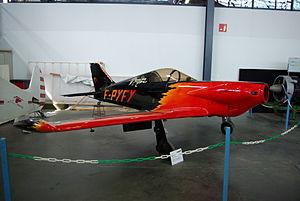
Un Piel CP80 exposé au musée régional de l'air d'Angers-Marcé.
Claude Piel est un concepteur et constructeur amateur d'avions légers français.